Ribose 5-phosphate

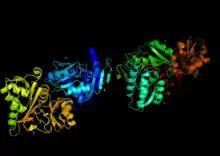

R5P consists of a five-carbon sugar, ribose, and a phosphate group at the five-position carbon. It can exist in open chain form or in furanose form. The furanose form is most commonly referred to as ribose 5-phosphoric acid.